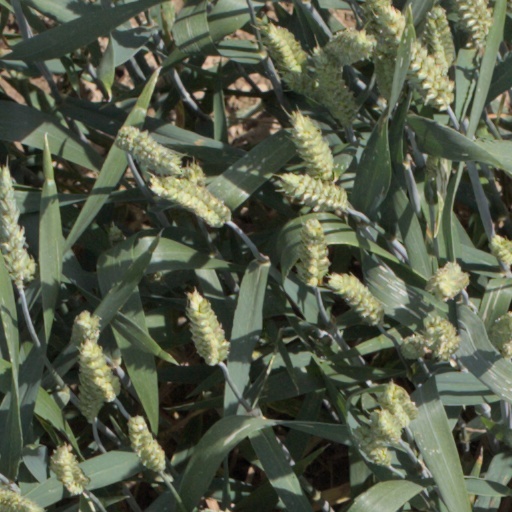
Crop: wheat